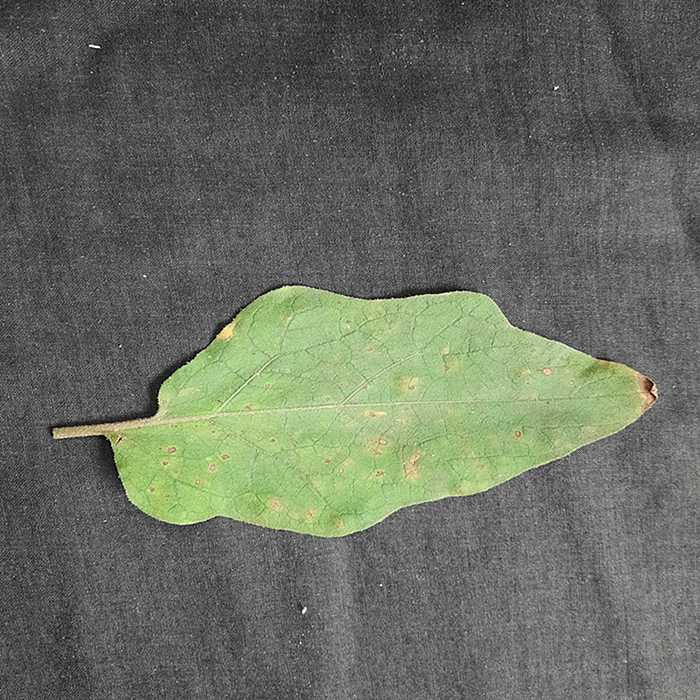
Plant: Eggplant
Label: Eggplant Cercopora leaf spot